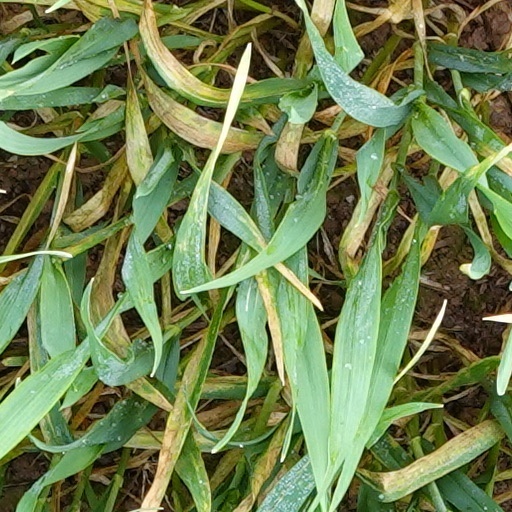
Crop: wheat